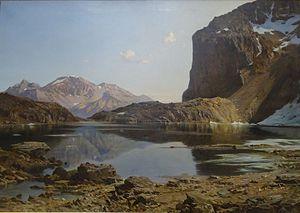
Le lac de l'Eychauda
Le lac de l'Eychauda est un lac de montagne situé à 2 514 m d'altitude, en zone centrale du parc national des Écrins, accessible par Vallouise et la commune de Pelvoux, dans la région du Briançonnais, dans le département français des Hautes-Alpes en région Provence-Alpes-Côte d'Azur. Ce lac alpin se trouve aux pieds des crêtes des Grangettes et du dôme de Monêtier.
Laurent Guétal, dit aussi l'Abbé Guétal est un prêtre catholique et peintre français, né à Vienne le 12 décembre 1841, et mort à Grenoble le 18 février 1892.
Un paysage est une vue d'une portion de l'espace terrestre, perçue par les sens humains ou divers arts visuels et représentée ou observée, dans la majorité des cas à l'horizontale et photographiquement par un observateur ; il implique donc un point de vue. Son caractère « résulte de l'action et de l'interaction de facteurs naturels et/ou humains » ajoute le Conseil de l'Europe.